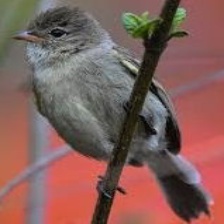
Species: NORTHERN BEARDLESS TYRANNULET
Scientific name: CAMPTOSTOMA IMBERBE